Cole Schwindt

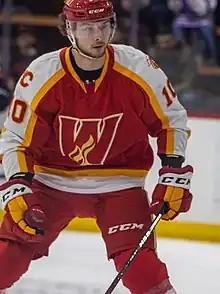
Schwindt with the Calgary Wranglers in 2022

Cole Schwindt (born April 25, 2001) is a Canadian professional ice hockey forward for the Vegas Golden Knights of the National Hockey League (NHL). He was selected 81st overall by the Florida Panthers in the 2019 NHL Entry Draft, for whom he debuted in 2021, and has also played for the Calgary Flames.